Fréjus Rail Tunnel

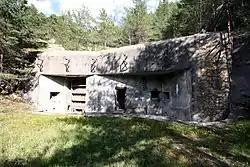
Ouvrage Saint-Antoine, overlooking the Fréjus Tunnel portal on the French side

Following the transfer of Savoy from Italy to France, the Fréjus Tunnel became a possible invasion route from Italy to France, particularly as it avoided the historical difficulties posed by the Mont Cenis pass. Accordingly, an extraordinary amount of defensive fortifications were constructed near to and around Modane. The Fort du Replaton and the Fort du Sapey were built in the late nineteenth century on the heights across the valley of the Arc. During the 1930s, the Alpine Line fortifications Ouvrage Saint-Gobain, Ouvrage Saint-Antoine and additional fortifications at Le Sappey were also constructed.